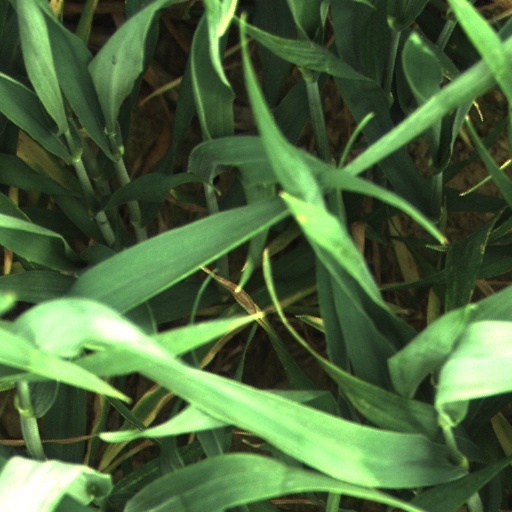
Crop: wheat